Mainframe computer

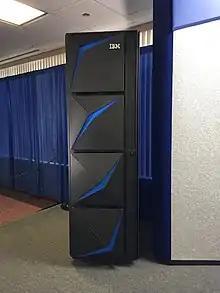
A single-frame IBM z15 mainframe. Larger capacity models can have up to four total frames. This model has blue accents, as compared with the LinuxONE III model with orange highlights.

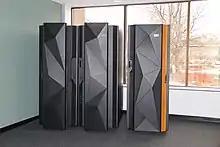
A pair of IBM mainframes. On the left is the IBM z Systems z13. On the right is the IBM LinuxONE Rockhopper.

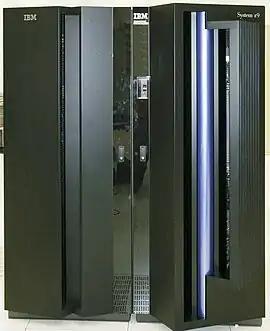
An IBM System z9 mainframe

A mainframe computer, informally called a mainframe, maxicomputer, or big iron, is a computer used primarily by large organizations for critical applications like bulk data processing for tasks such as censuses, industry and consumer statistics, enterprise resource planning, and large-scale transaction processing. A mainframe computer is large but not as large as a supercomputer and has more processing power than some other classes of computers, such as minicomputers, workstations, and personal computers. Most large-scale computer-system architectures were established in the 1960s, but they continue to evolve. Mainframe computers are often used as servers.